Enric Serra Auqué

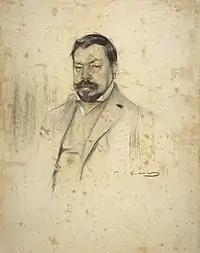
Enric Serra i Auque; portrait by Ramón Casas

Enric Serra i Auqué (7 January 1858, Barcelona – 16 February 1918, Rome) was a Catalan painter; best known for his landscapes in the Neoclassical style.